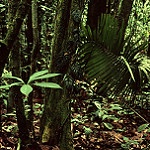
Label: forest